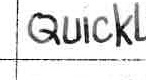
Label: quickly